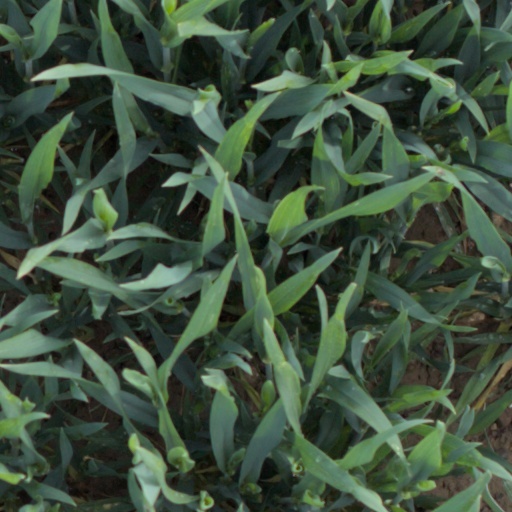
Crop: wheat